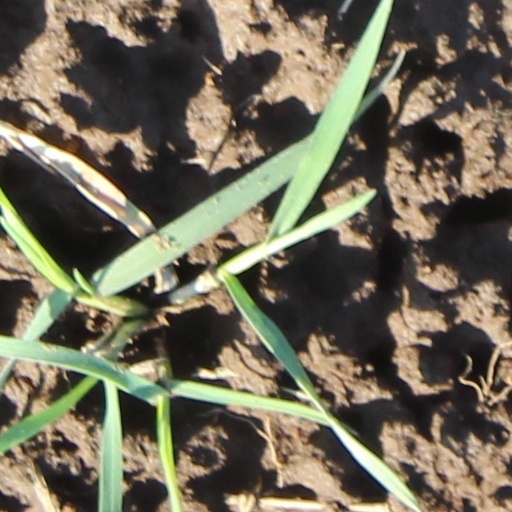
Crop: wheat